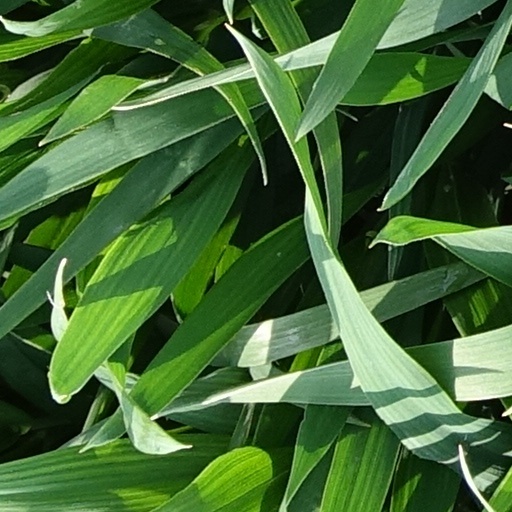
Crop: wheat